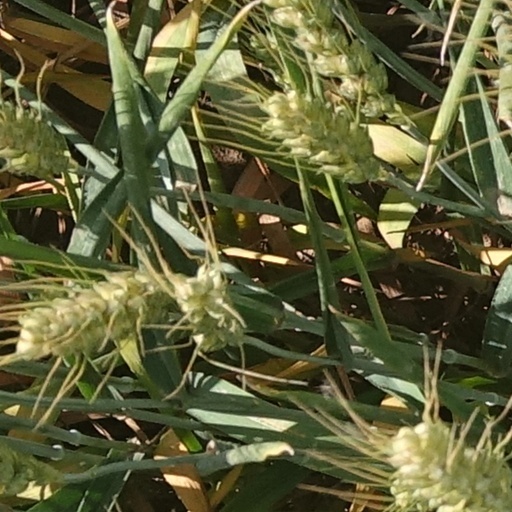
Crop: wheat